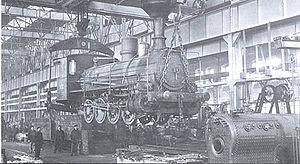
Le chantier naval Krasnoïé Sormovo n°112, nommé d'après Andreï Jdanov, est l'un des plus anciens chantiers de construction navale en Russie, situé dans le district de Sormovsky de Nijni Novgorod.